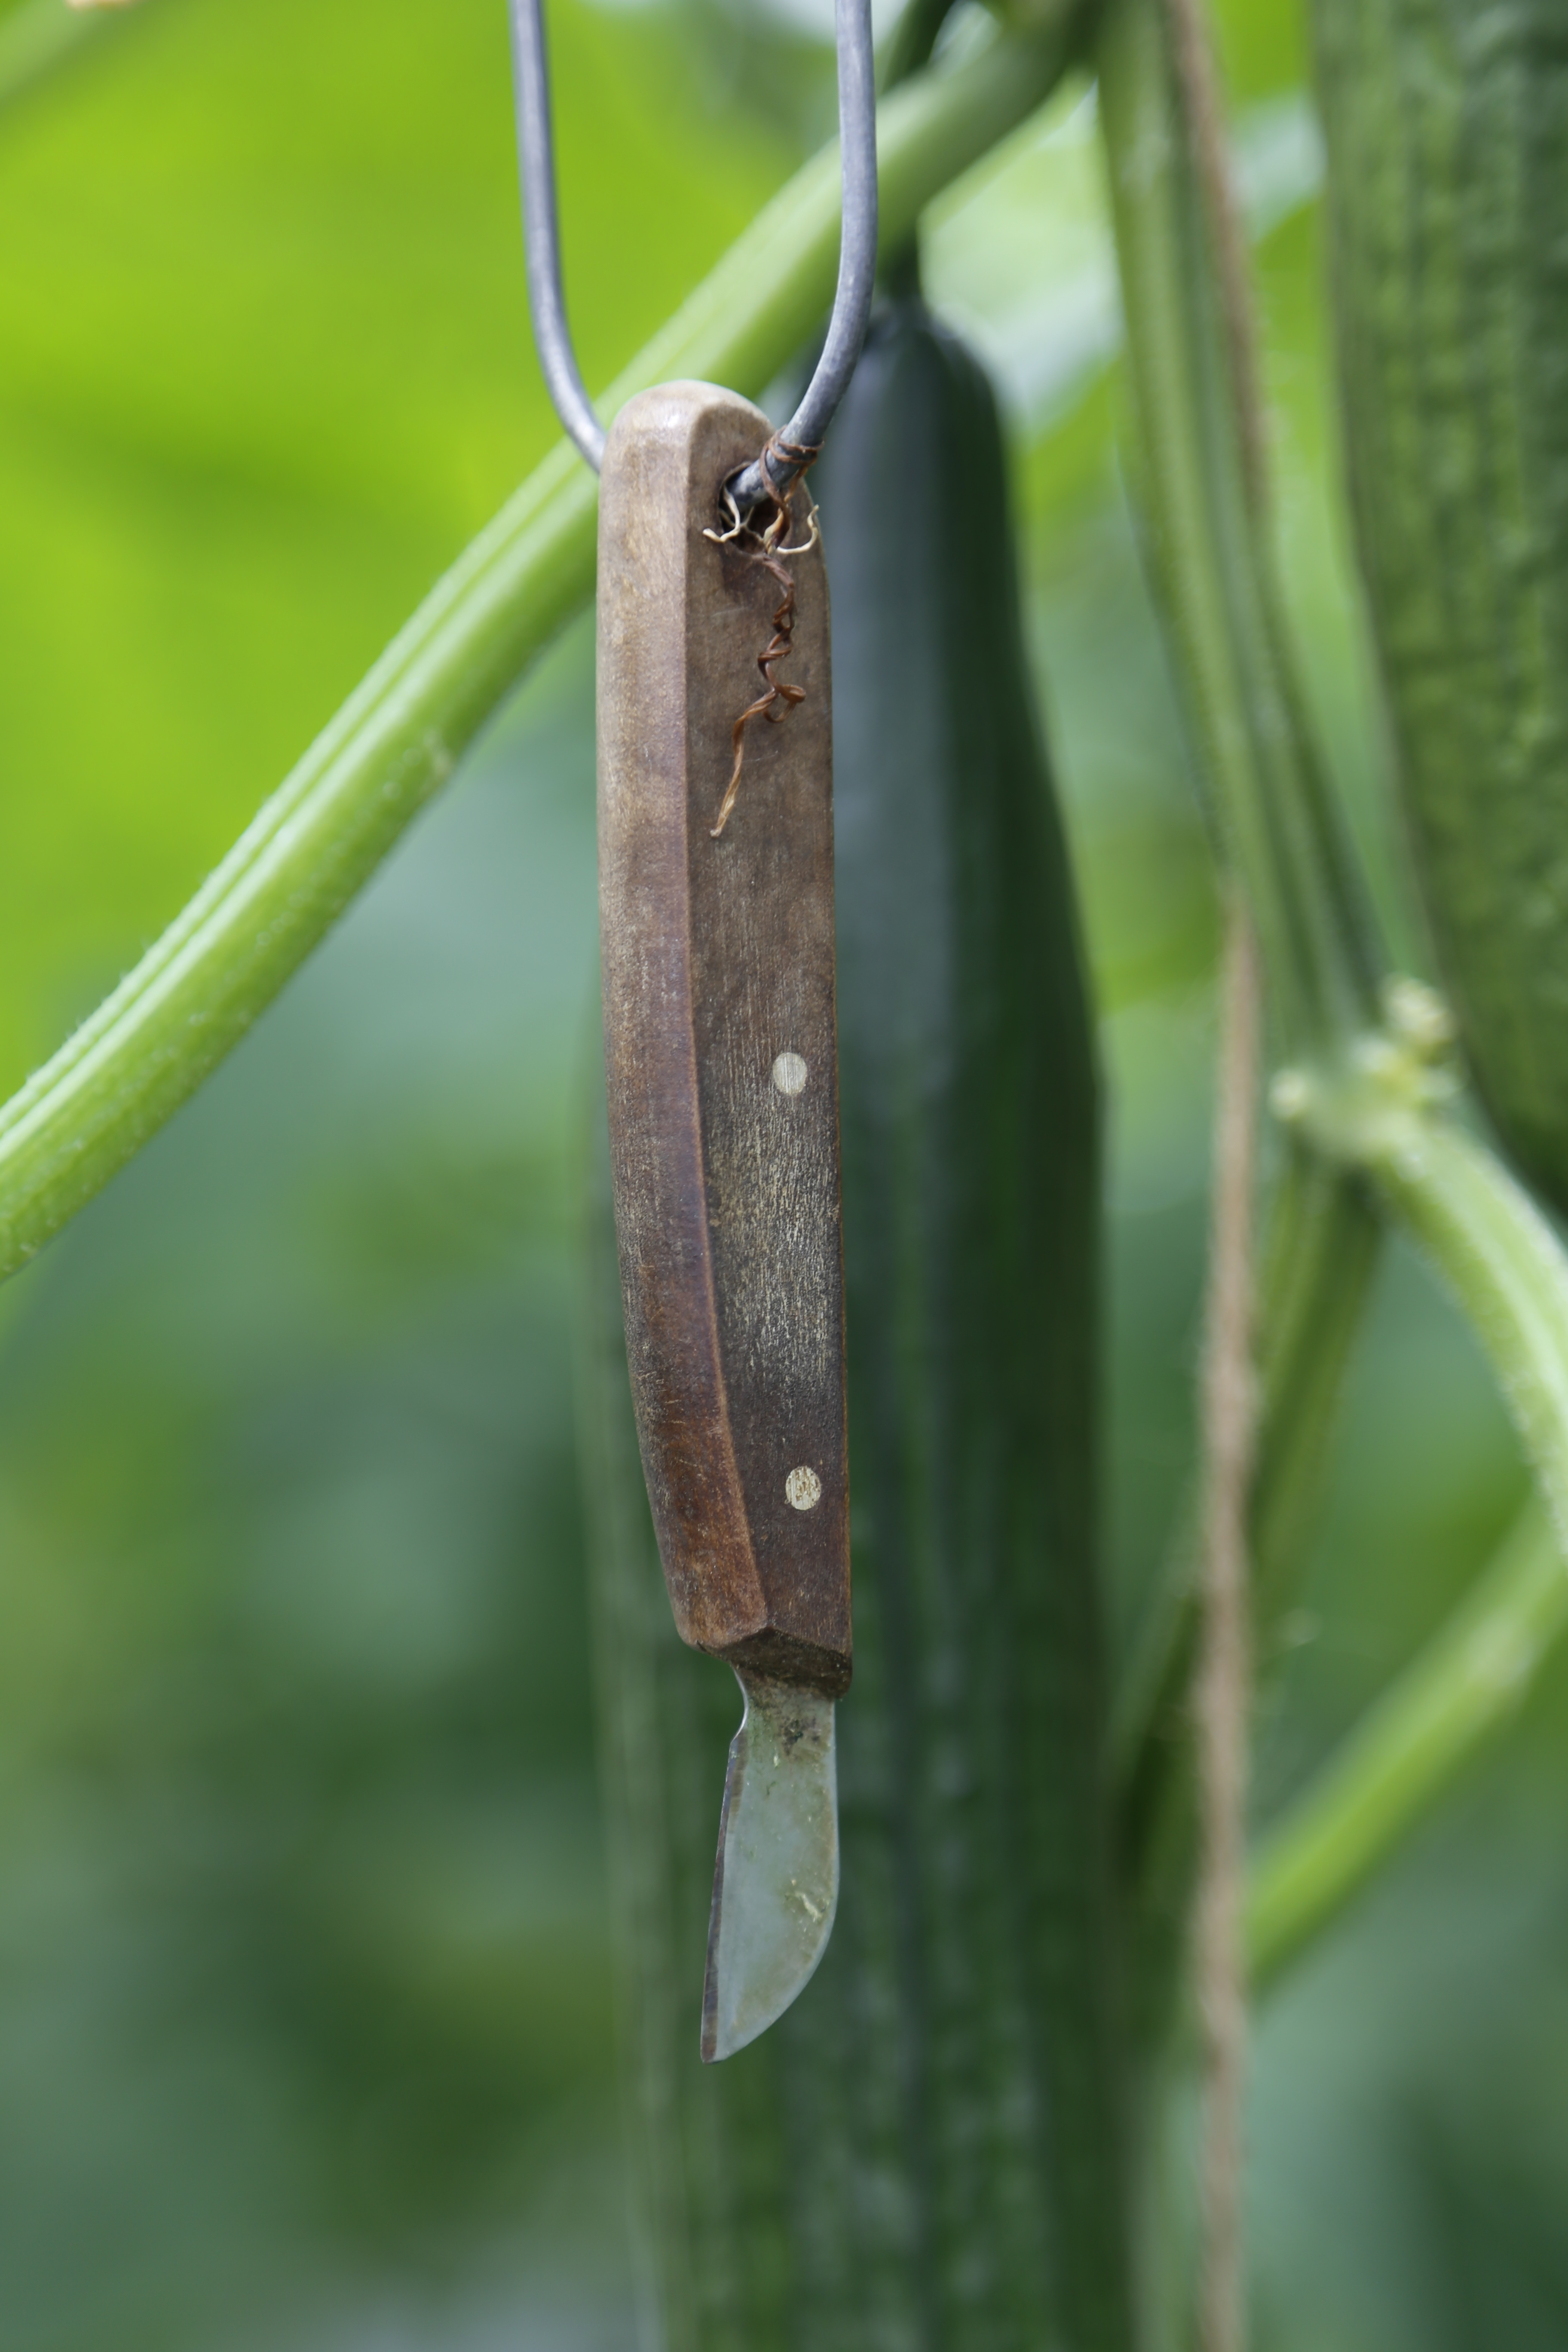
grass, branch, plant, leaf, flower, tool, green, produce, insect, botany, agriculture, fauna, knife, close up, macro photography, flowering plant, plant stem, land plant, cut knife